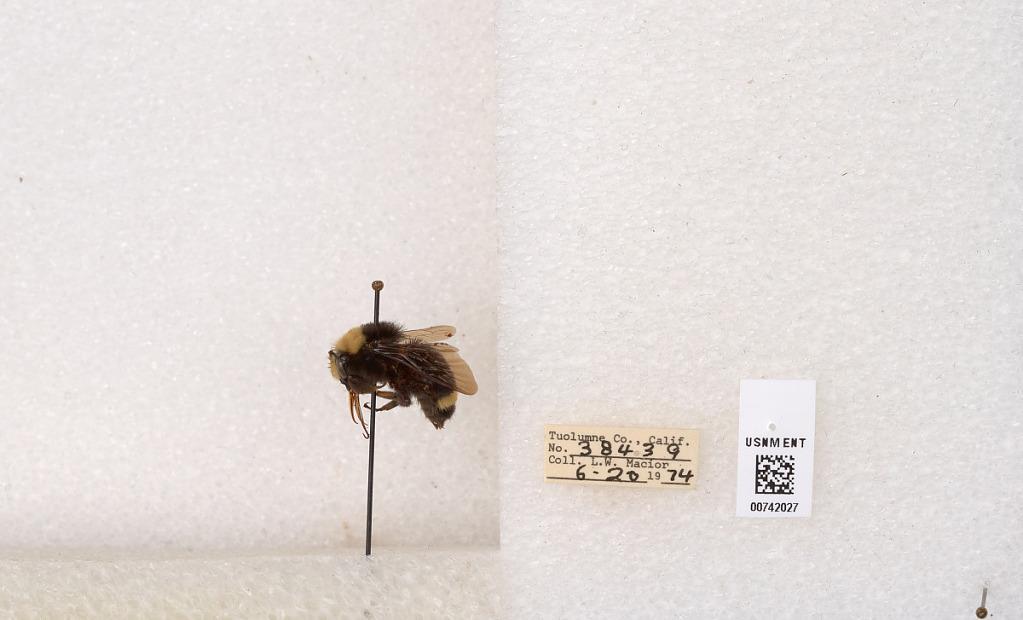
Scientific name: Bombus (Pyrobombus) vosnesenskii Radoszkowski
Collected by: L. Macior
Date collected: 1974-6-20
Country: United States
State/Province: California
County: Tuolumne
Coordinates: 37.9712, -120.228